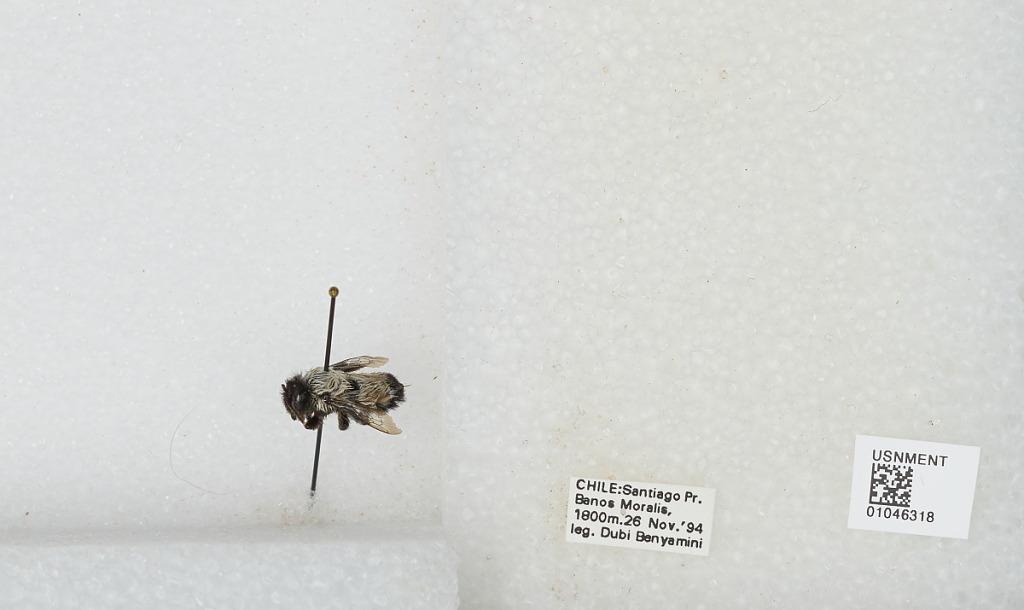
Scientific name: Bombus sp.
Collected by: D. Benyamini
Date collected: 1994-11-26
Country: Chile
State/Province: Santiago Metropolitan
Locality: Banos Moralis